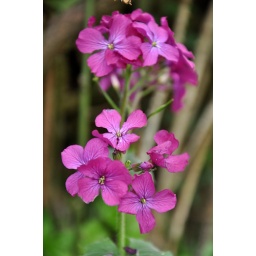
I think this the flower of an honesty plant growing wild in the hedgerow near where I live